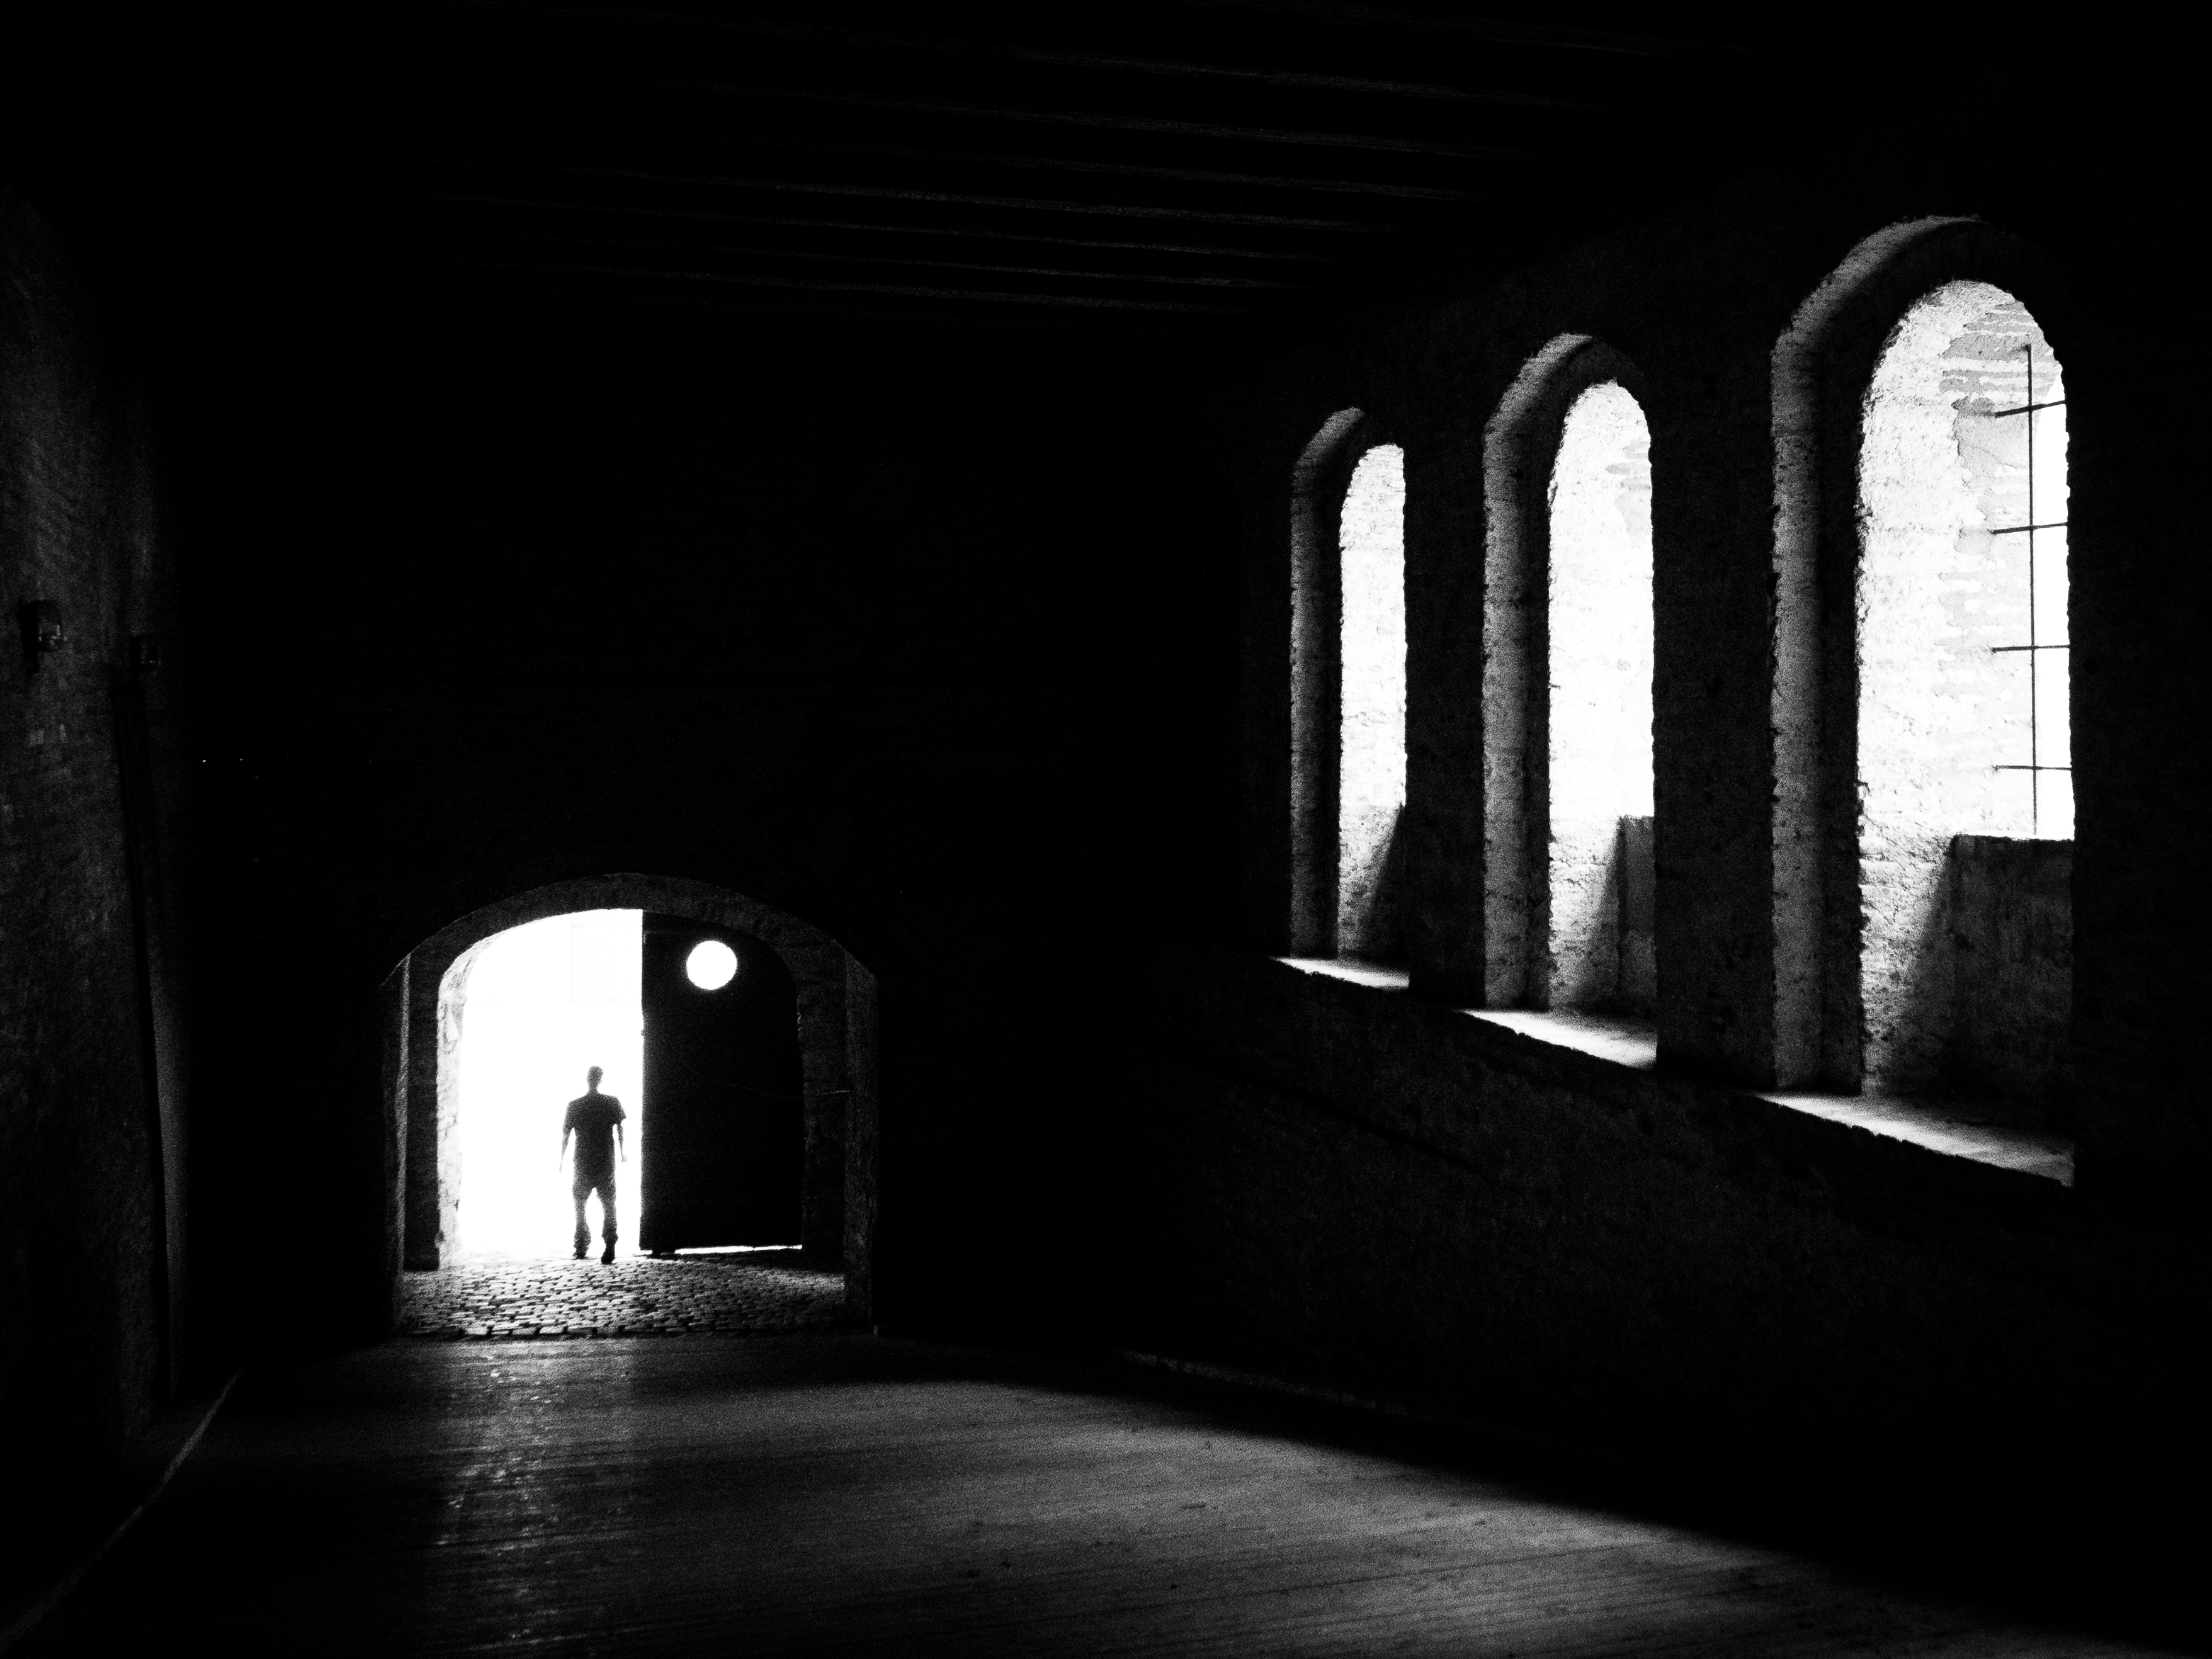
man, silhouette, light, black and white, white, street, night, photography, window, city, explore, entrance, shadow, contrast, darkness, freedom, black, monochrome, lighting, door, doorway, streetphotography, flickr, bw, blackandwhite, project, candid, creativecommons, symmetry, stadt, passage, germany, deutschland, licht, fenster, sw, freiheit, scene, bayern, bavaria, schwarzweis, shape, strase, unposed, ungestellt, strasenfotografie, scheibe, durchgang, umriss, kontrast, mann, 365, 366, augsburg, eingang, erwachsener, project365, projekt, szene, adult, photoaday, pictureaday, project366, streettog, tog, zweisichtde, zweisichtig, querformat, landscapeformat, 43, schattenbild, schattenriss, sonydscrx100ii, sonyrx100ii, t r, monochrome photography, film noir